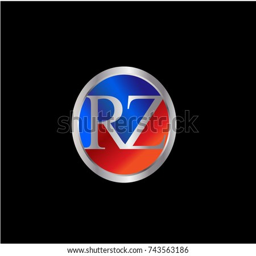
letter logo design in a circle .